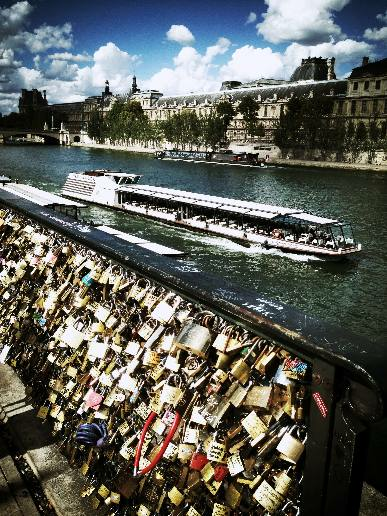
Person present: No